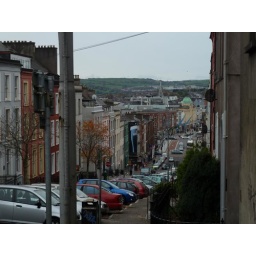
climbing st. patrick's hill in cork city, looking down st. patricks street (including st. patricks bridge)